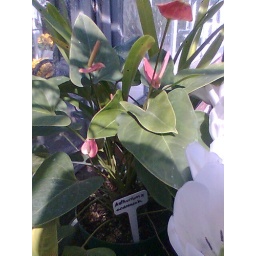
green house in westmount